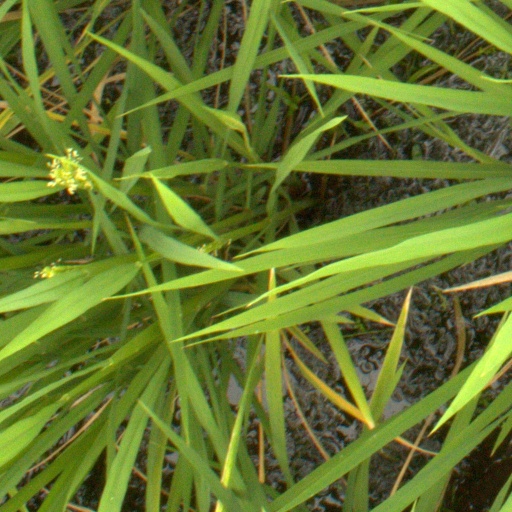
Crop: rice